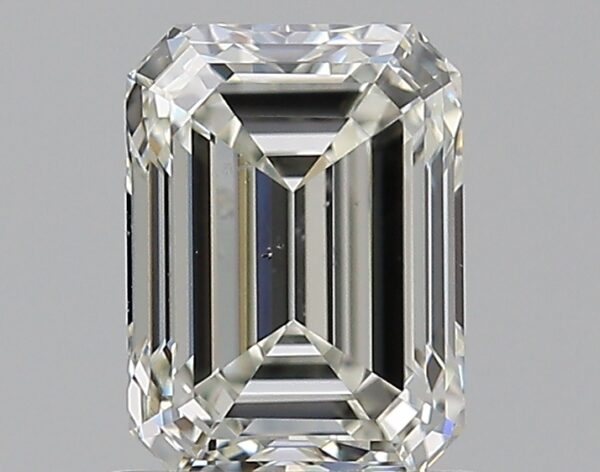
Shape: emerald
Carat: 1
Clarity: VS2
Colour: J
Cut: EX
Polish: EX
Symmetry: EX
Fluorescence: F
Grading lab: GIA
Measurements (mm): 6.5 x 4.77 x 3.29